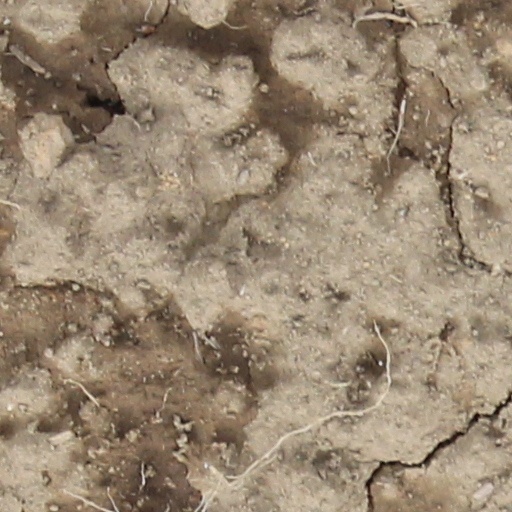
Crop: wheat